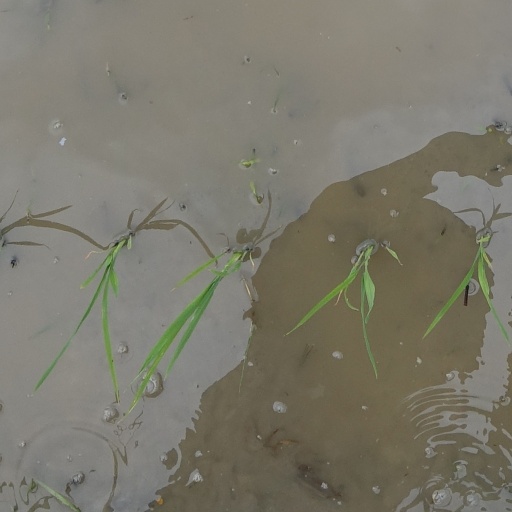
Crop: rice